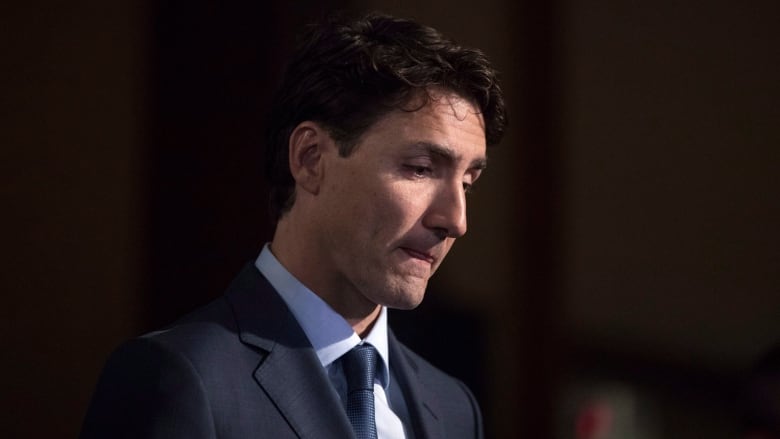
Gender: men